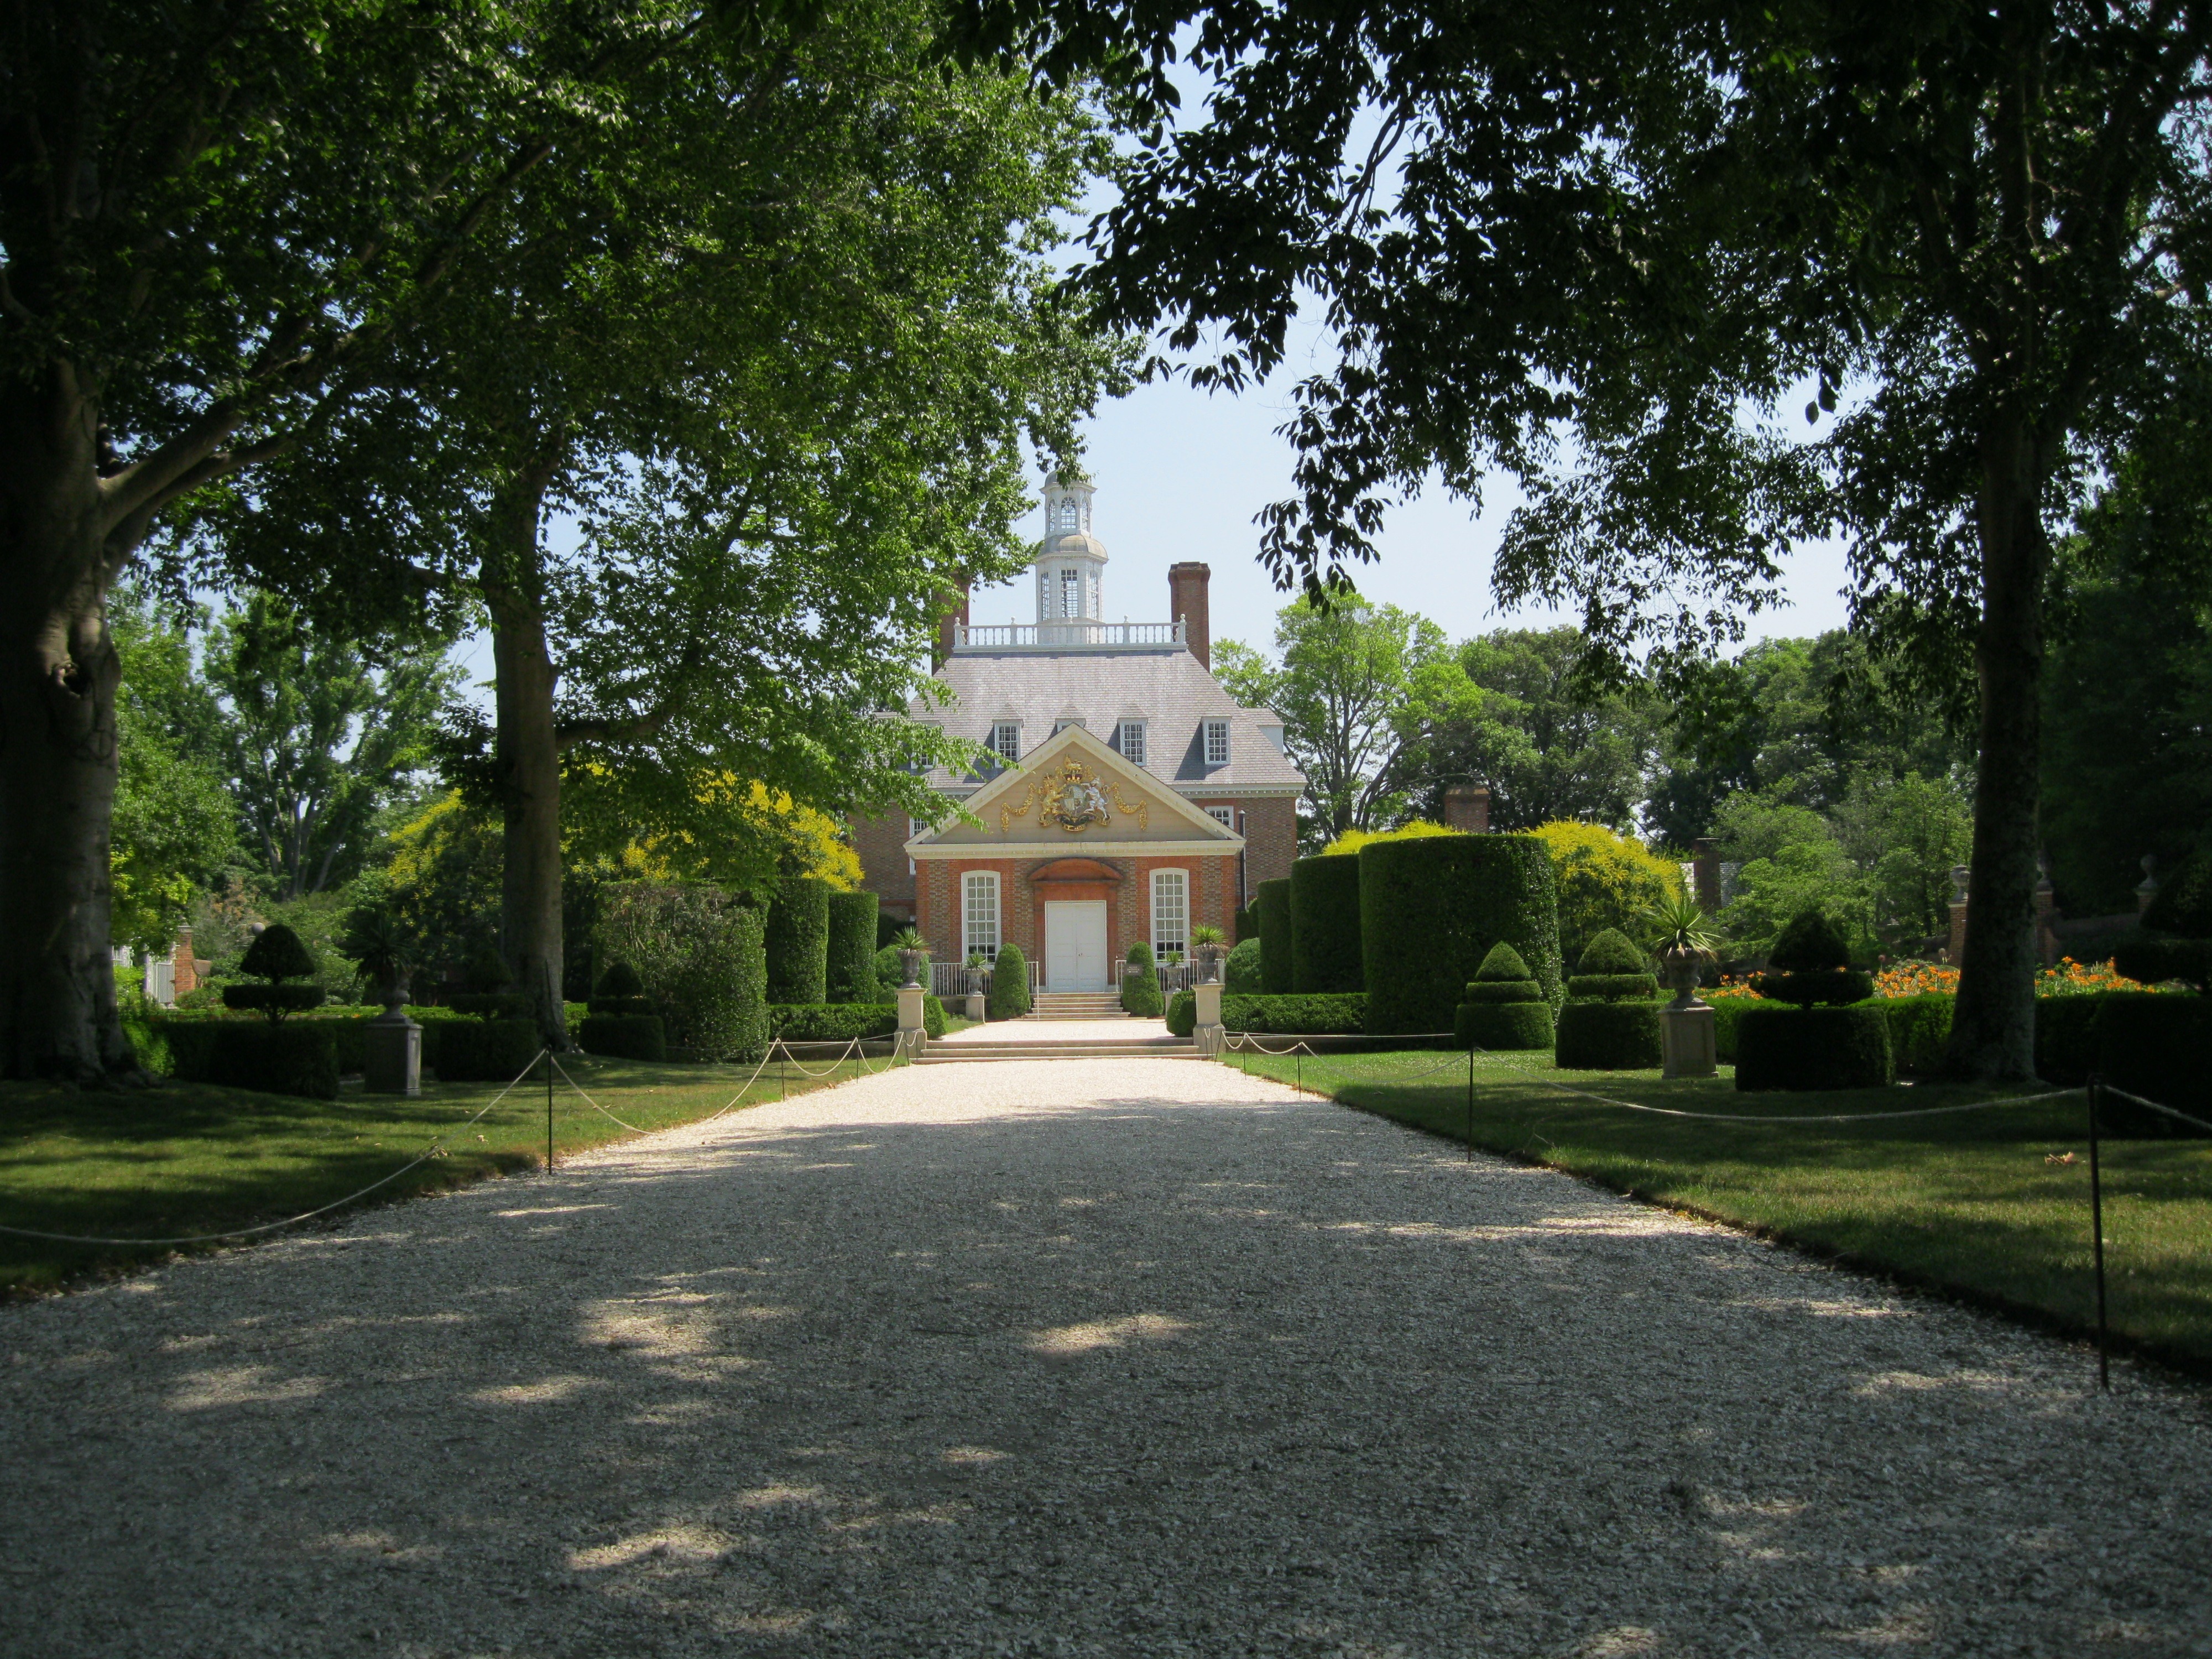
nature, lawn, mansion, house, perspective, building, chateau, home, park, chapel, garden, trees, outdoors, framed, shrine, estate, manmade, virginia, manor house, historic buildings, williamsburg, residential area